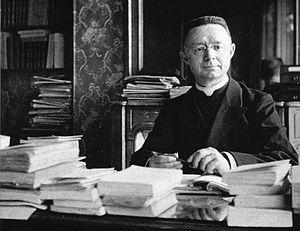
Le chanoine Lionel Groulx à son bureau à l'hôtel Jean Bart, à Paris, le 1er mars 1922 (réf., p.47)
La littérature québécoise est une littérature essentiellement francophone mais également existante dans d'autres langues, créée au Québec ou par des Québécois.
Lionel Groulx, né le 13 janvier 1878 à Vaudreuil et mort dans la même ville le 23 mai 1967, est un prêtre catholique, professeur, historien, intellectuel nationaliste, écrivain et conférencier québécois. Personnage complexe et controversé, il est vu, par certains, comme un précurseur de la Révolution tranquille au Québec. Tous s'entendent cependant sur le fait qu'il est, avec Henri Bourassa, la figure intellectuelle la plus marquante du nationalisme canadien-français dans la première moitié du XXᵉ siècle. Considéré comme le père spirituel du Québec moderne par René Lévesque, Groulx est à la fois l'historien le plus en vue du Canada français jusque dans les années 1960 ainsi que l’avocat et le vulgarisateur le plus important de la cause du nationalisme québécois, après Henri Bourassa.
Voici une liste de Montréalais célèbres ou s'étant démarqués dans leur domaine de compétence, par ordre alphabétique :